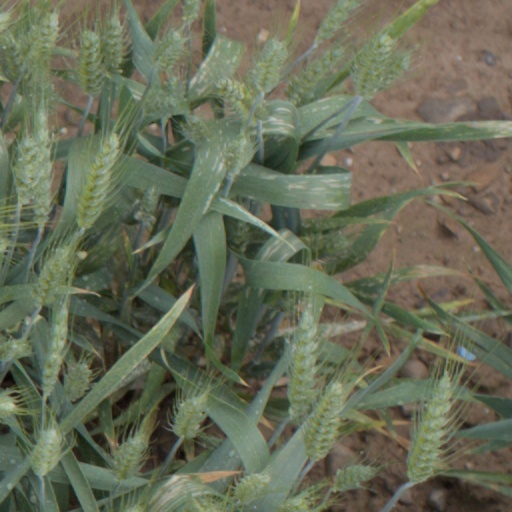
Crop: wheat